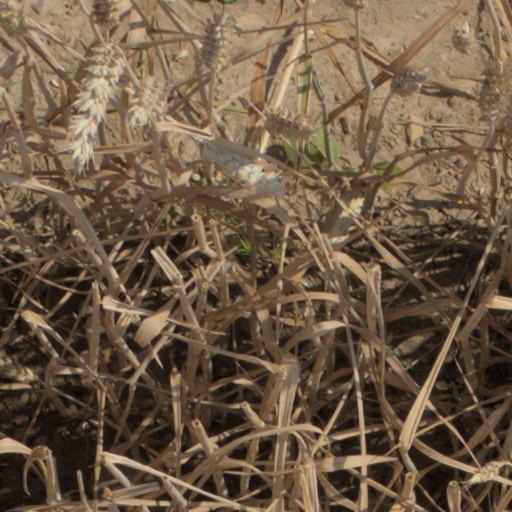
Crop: wheat